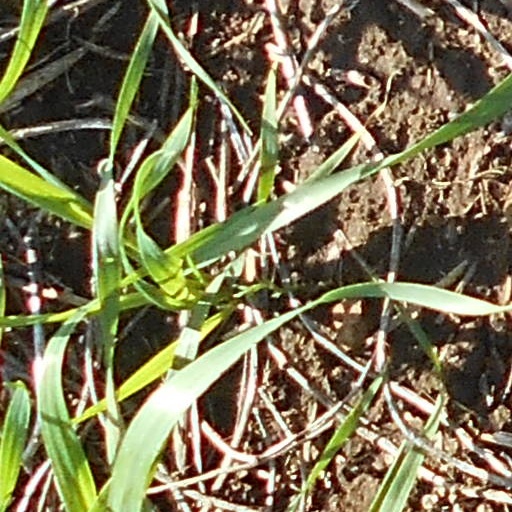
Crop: wheat